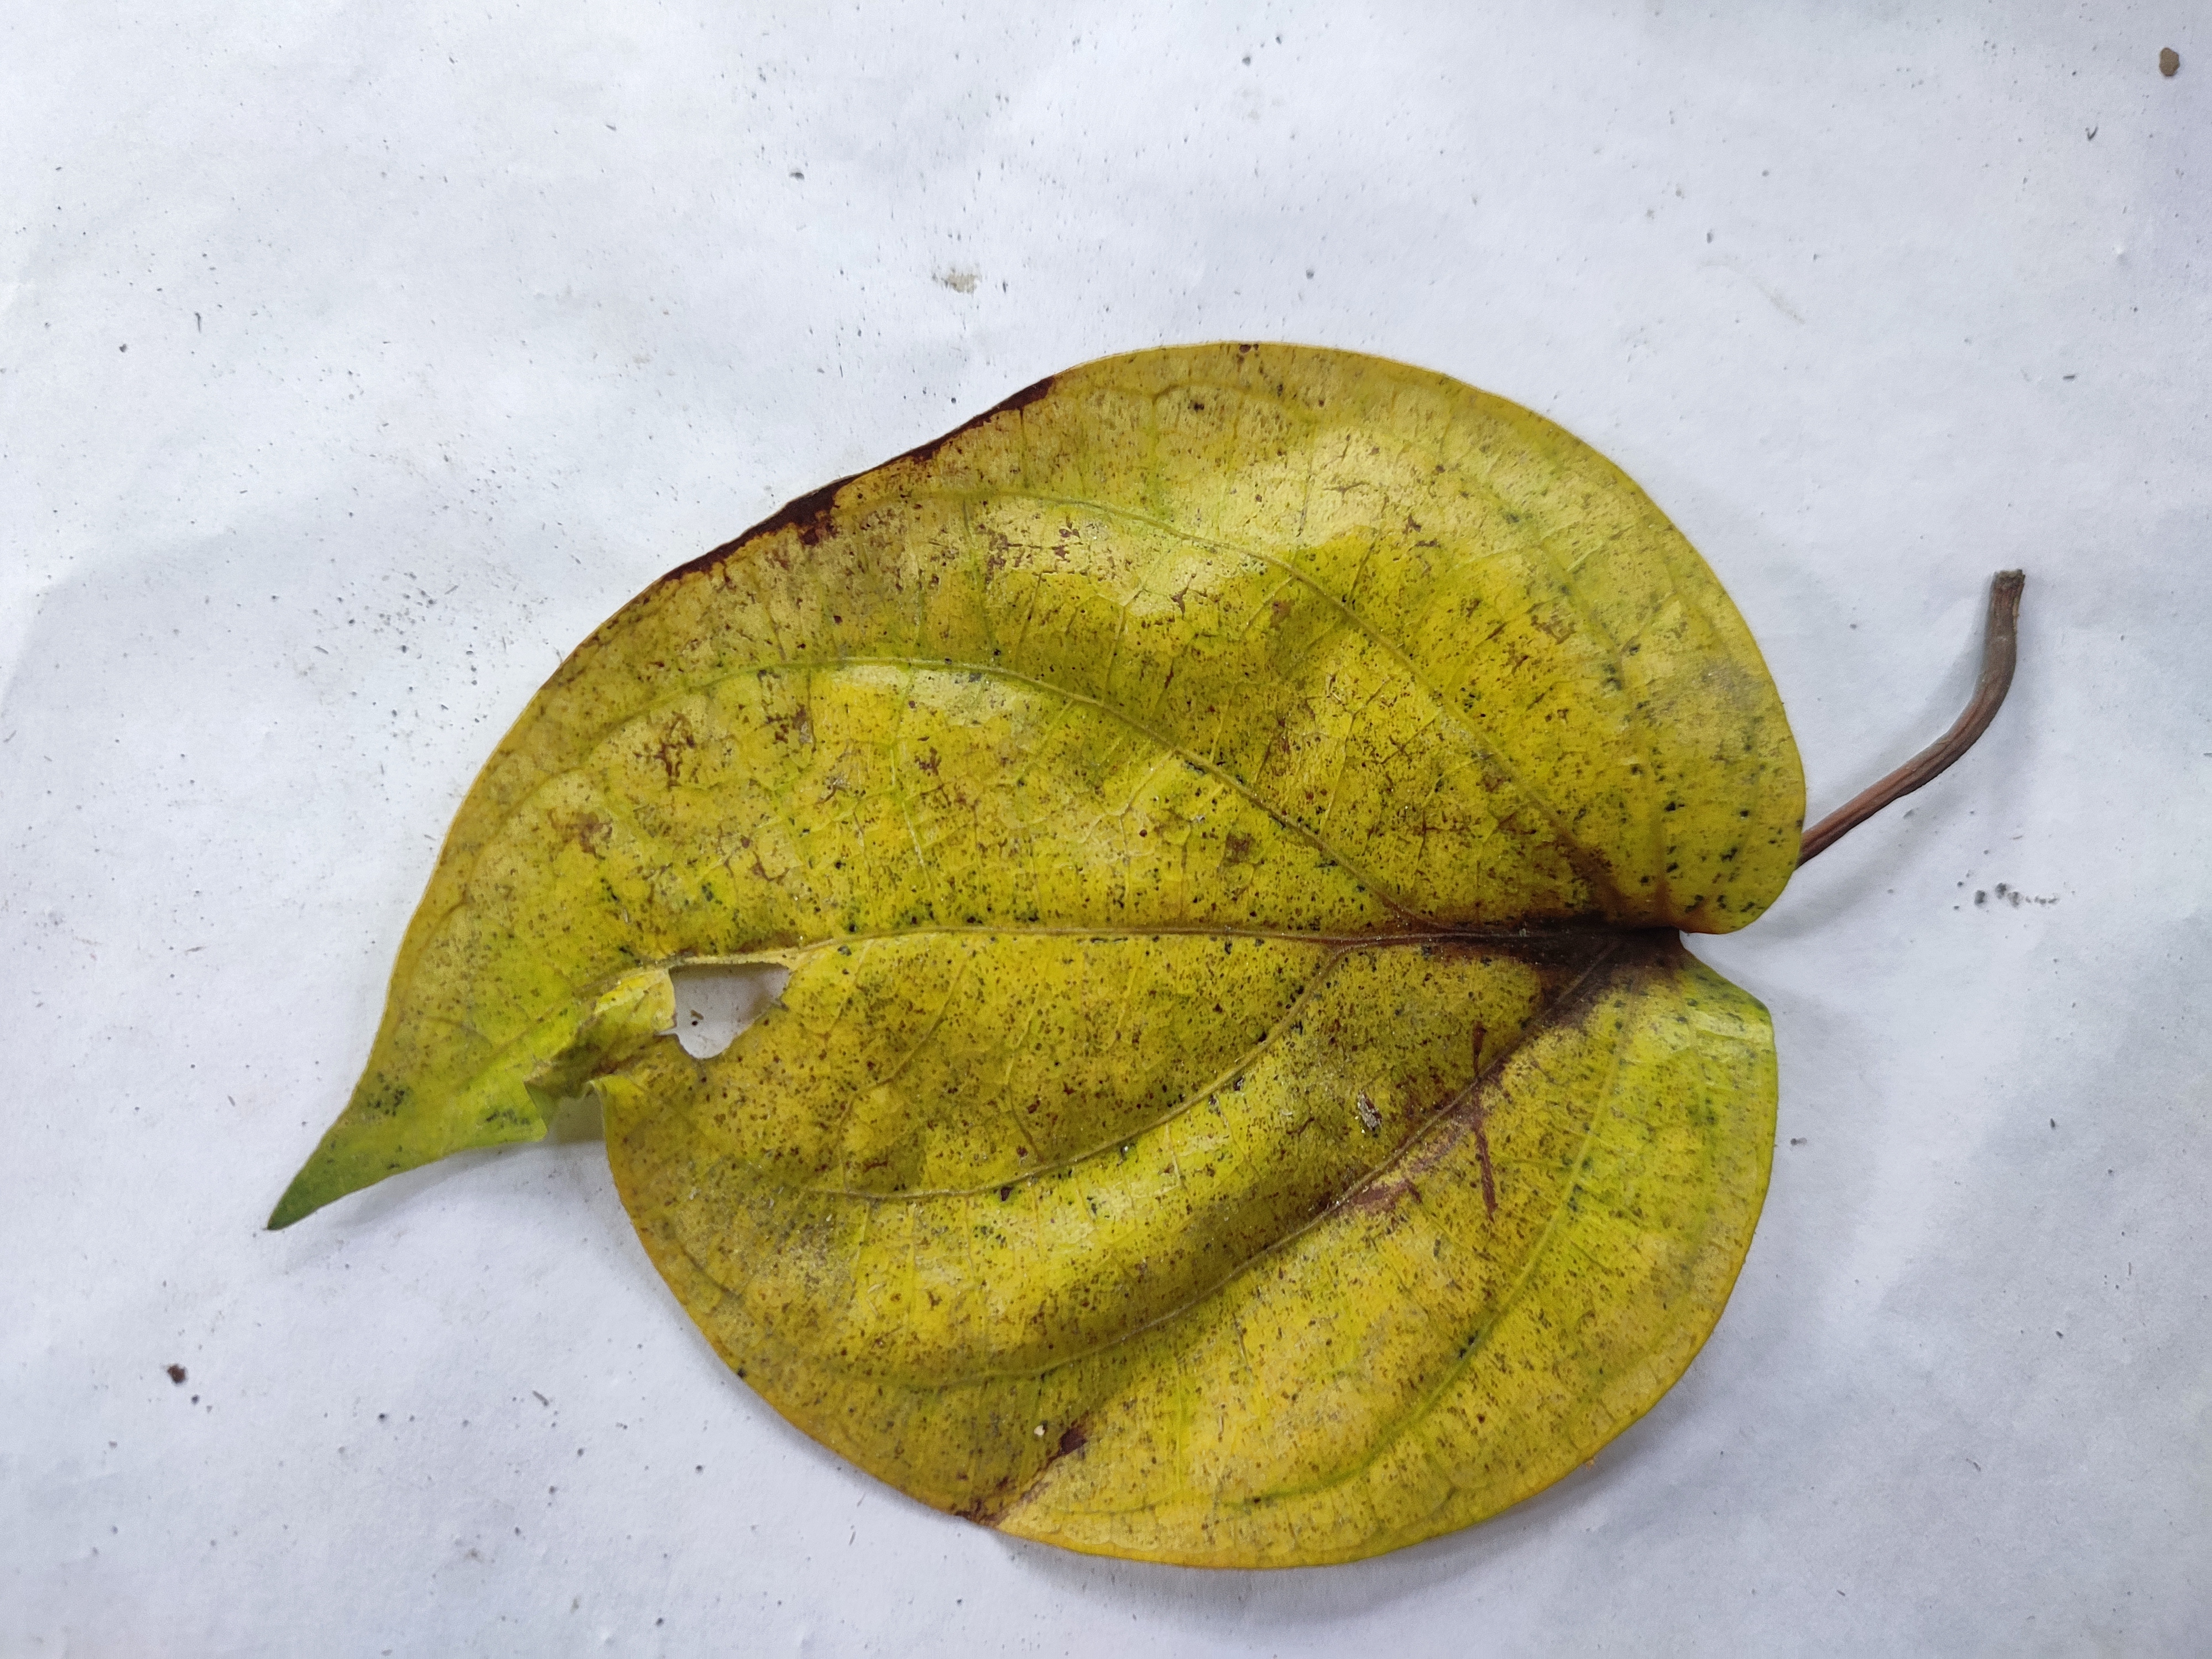
Label: Dried_Leaf